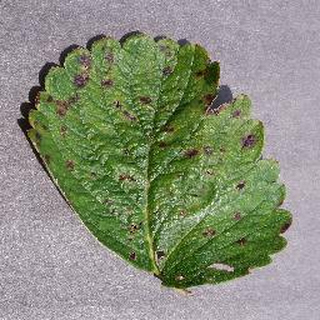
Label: strawberry_leaf_scorch